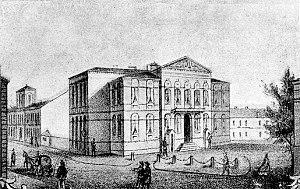
Dessin du palais royal de Bucarest de 1866.
L’élection au trône de Roumanie de 1866 se produit après la déposition du prince Alexandre Jean Cuza ; elle poursuit l'objectif de donner aux principautés unies de Moldavie et de Valachie un nouveau souverain.